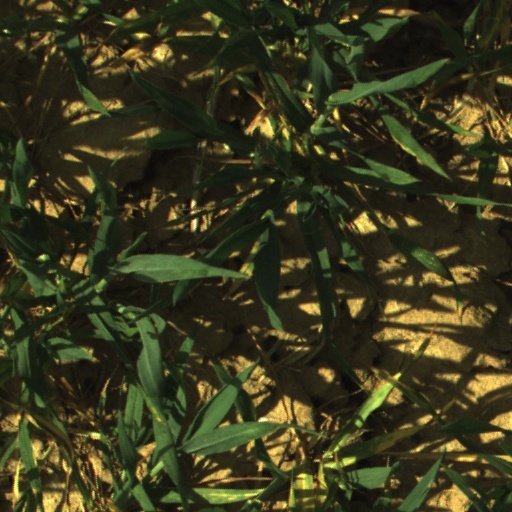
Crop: wheat